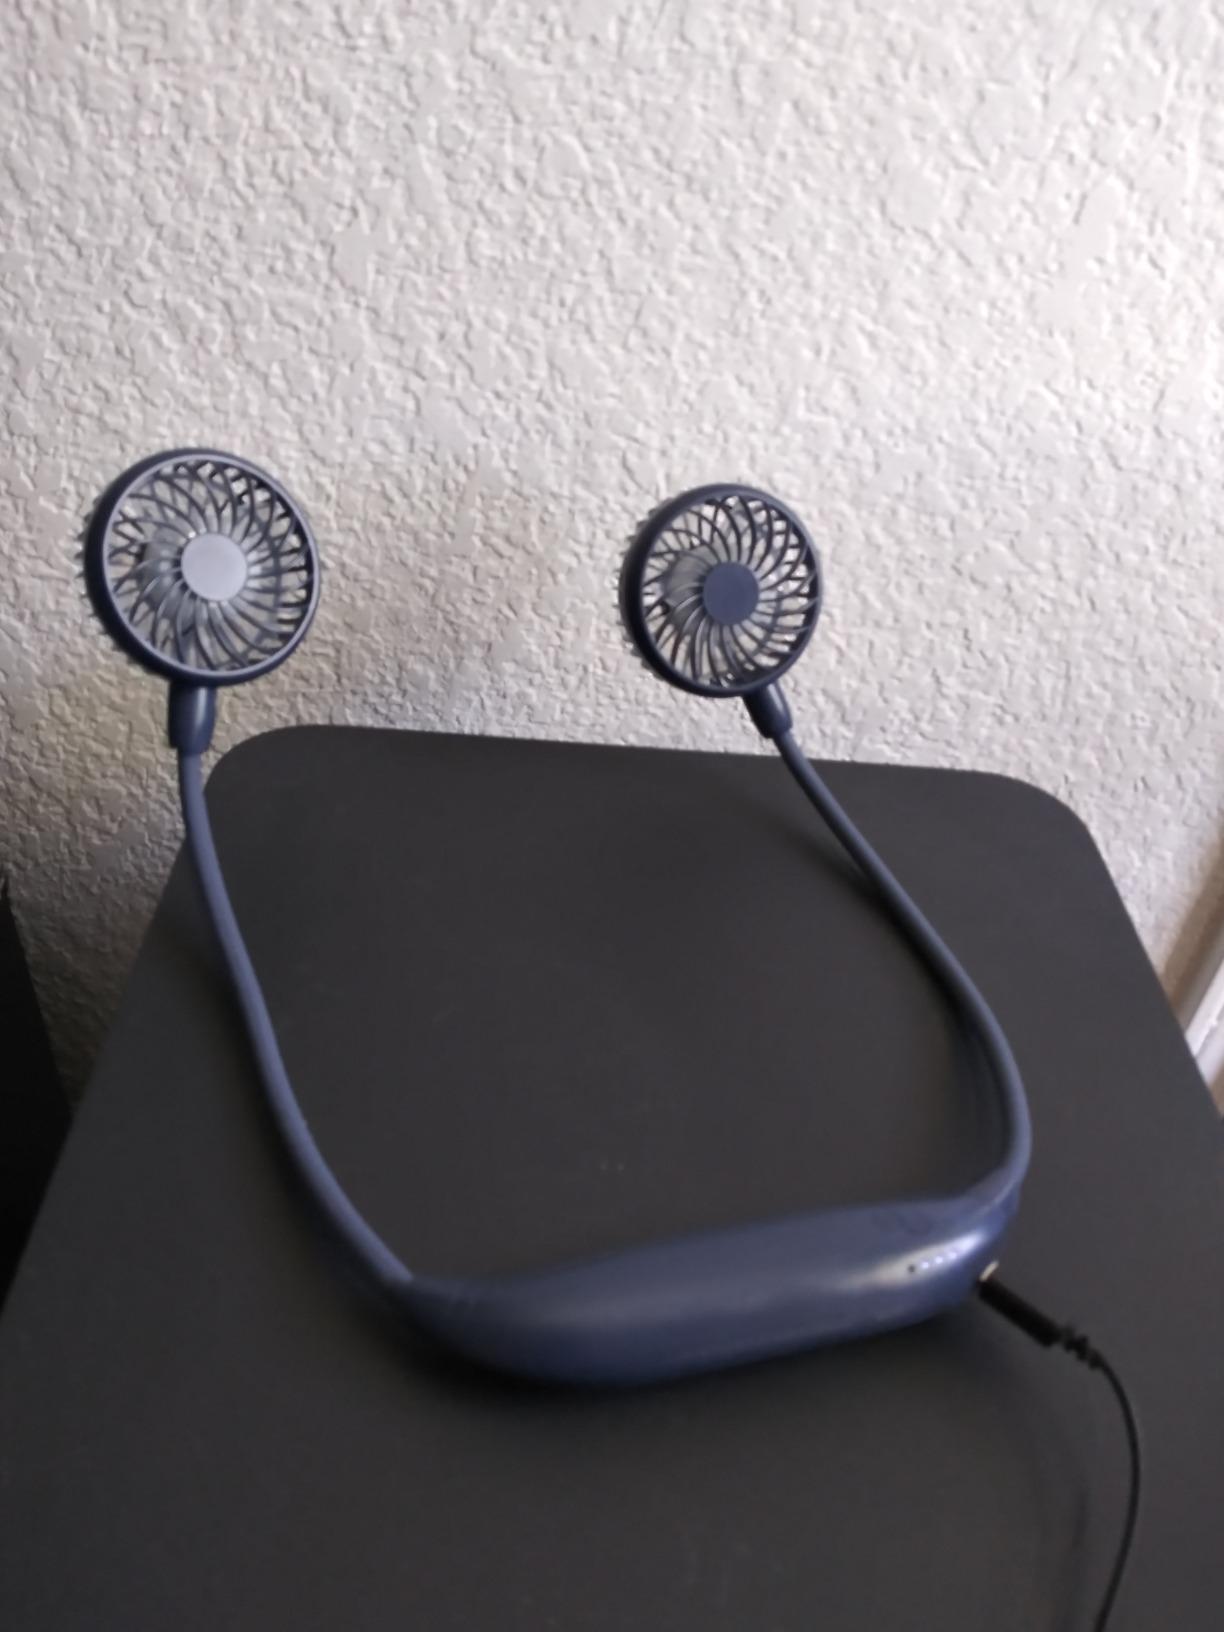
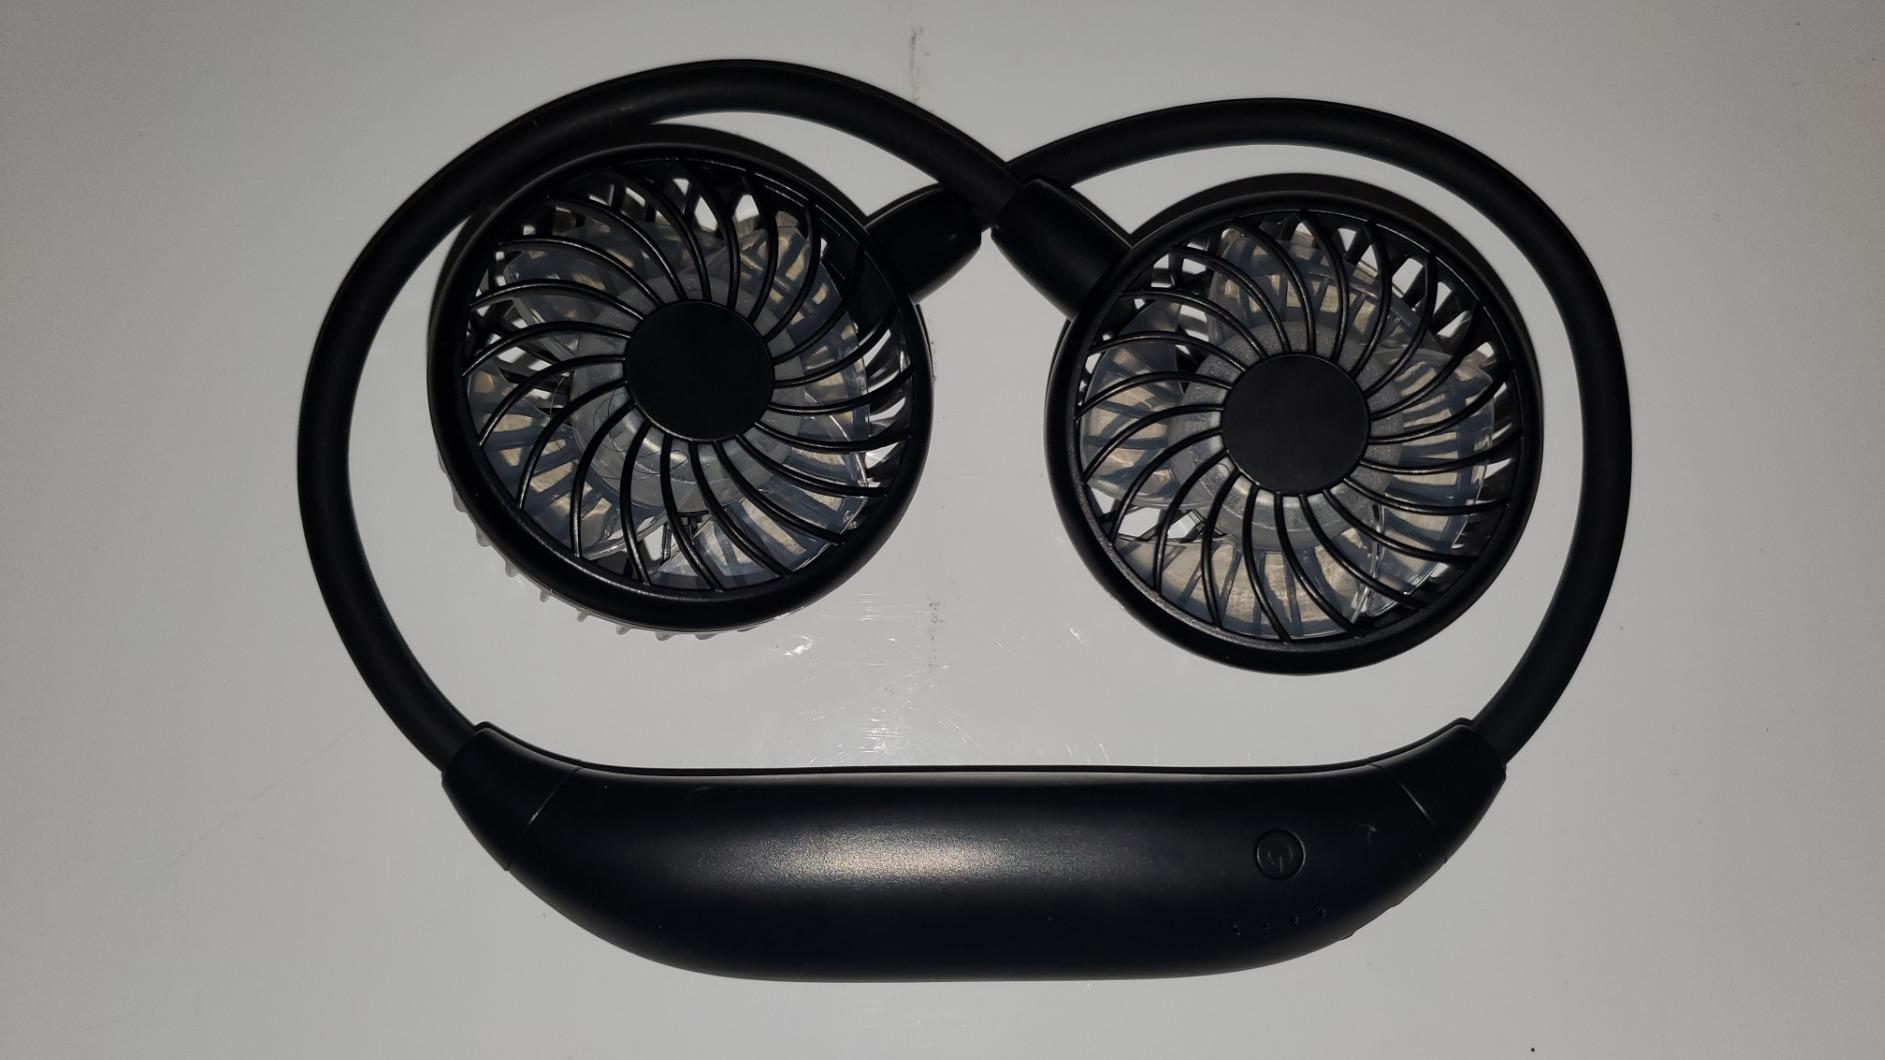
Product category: fan
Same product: no